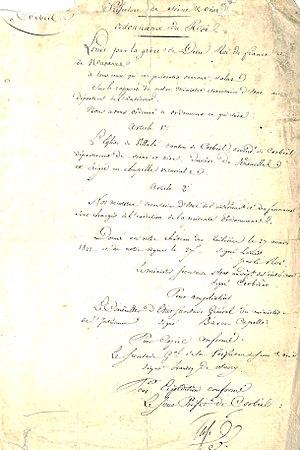
Villabé est une commune française située à trente et un kilomètres au sud-est de Paris dans le département de l’Essonne en région Île-de-France. Délimité au sud et à l'est par le dernier méandre de l'Essonne avant sa confluence avec la Seine, entre l'extrémité est du plateau agricole du Hurepoix et la vallée de la rivière, le territoire de la commune s'inscrit dans un paysage de transition qui a longtemps structuré l'activité humaine de ses habitants.
L'église Saint-Marcel est une église catholique du XIIᵉ siècle située à Villabé, dans le département de l'Essonne, en France. Elle contient six stalles datant du XVIᵉ siècle ainsi que deux statues en bois datant du XVIIIᵉ siècle classées monuments historiques.